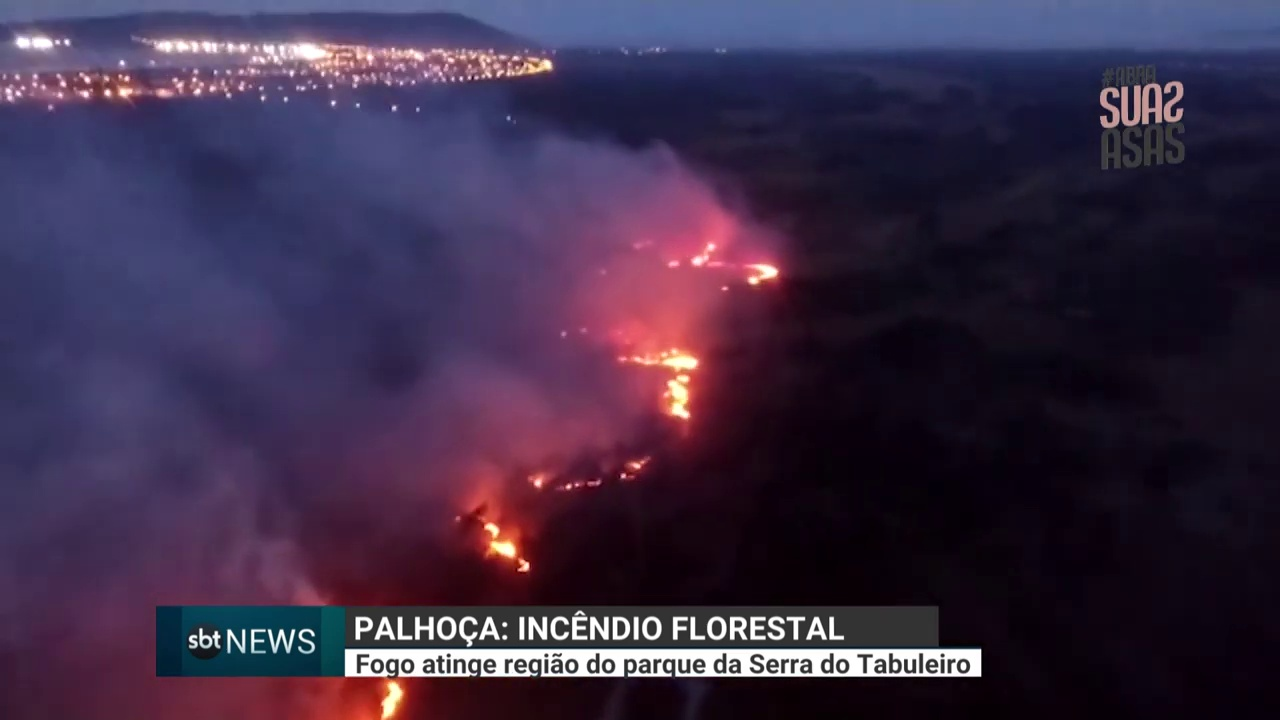
Fire: yes
Smoke: yes